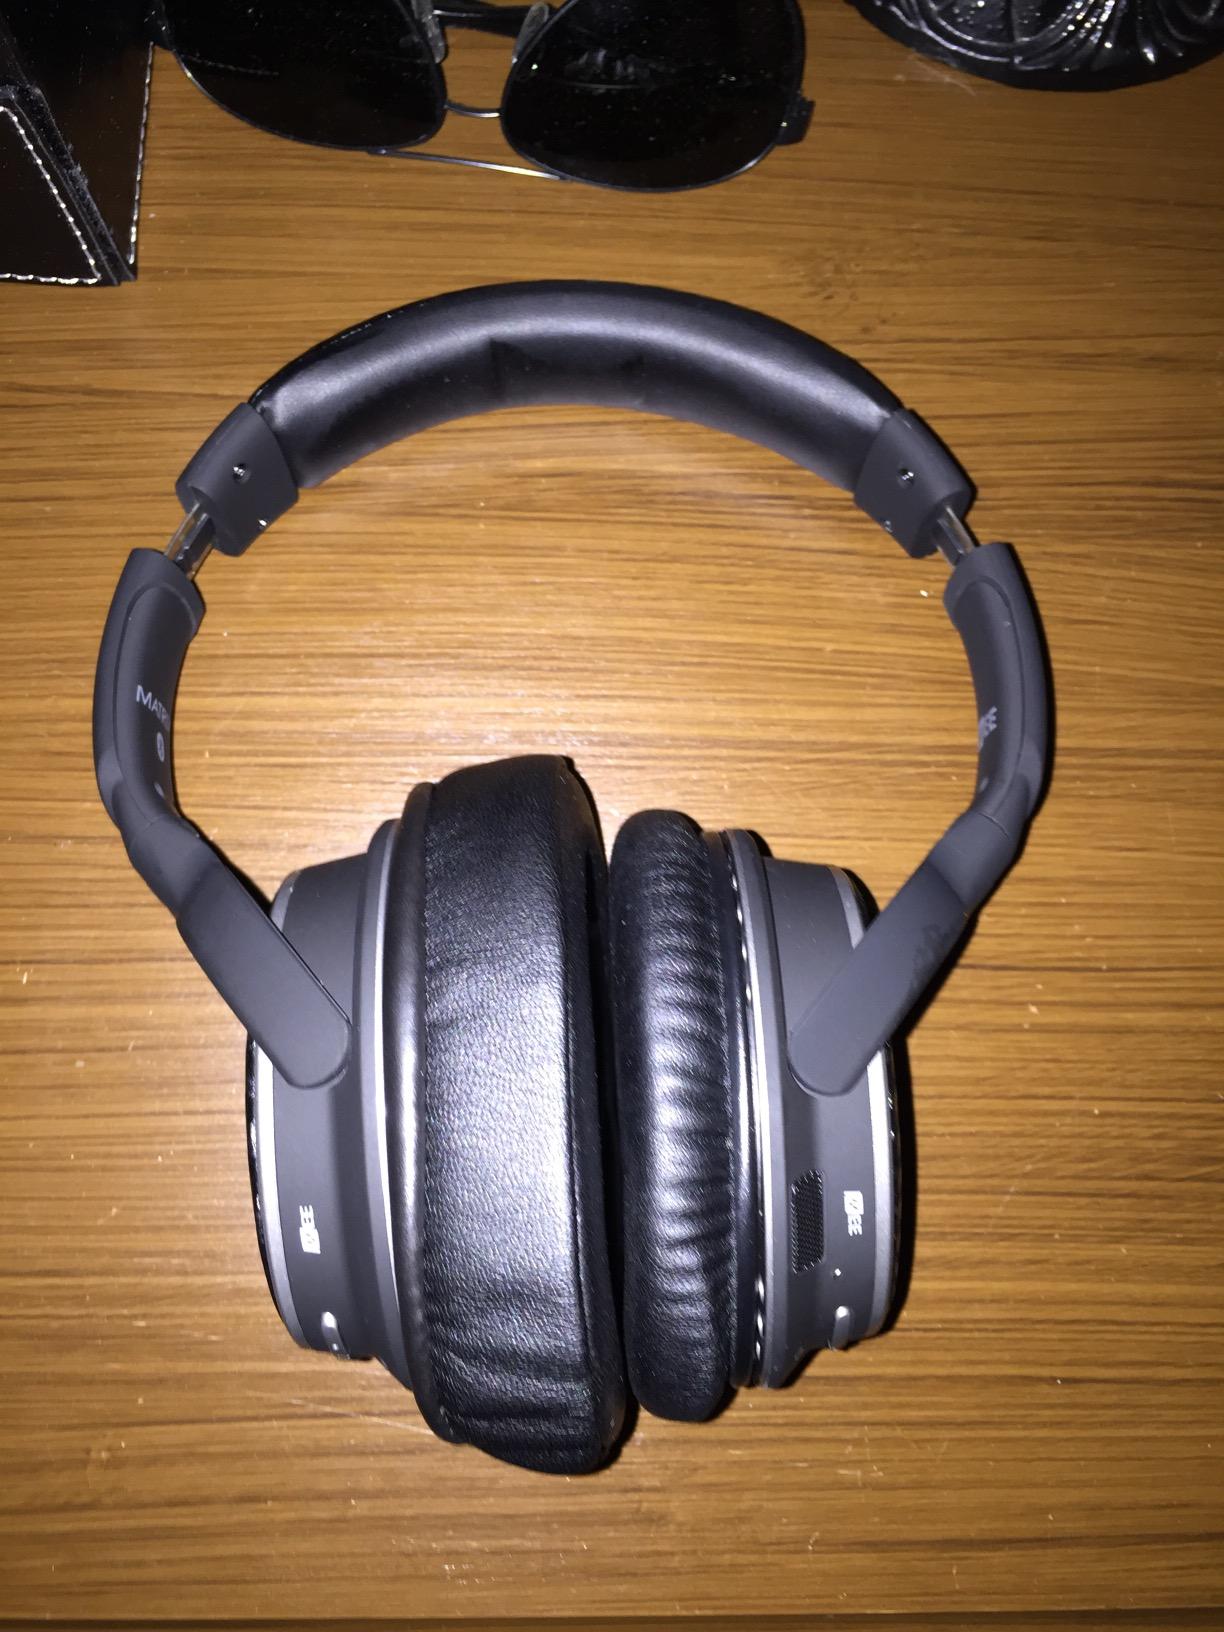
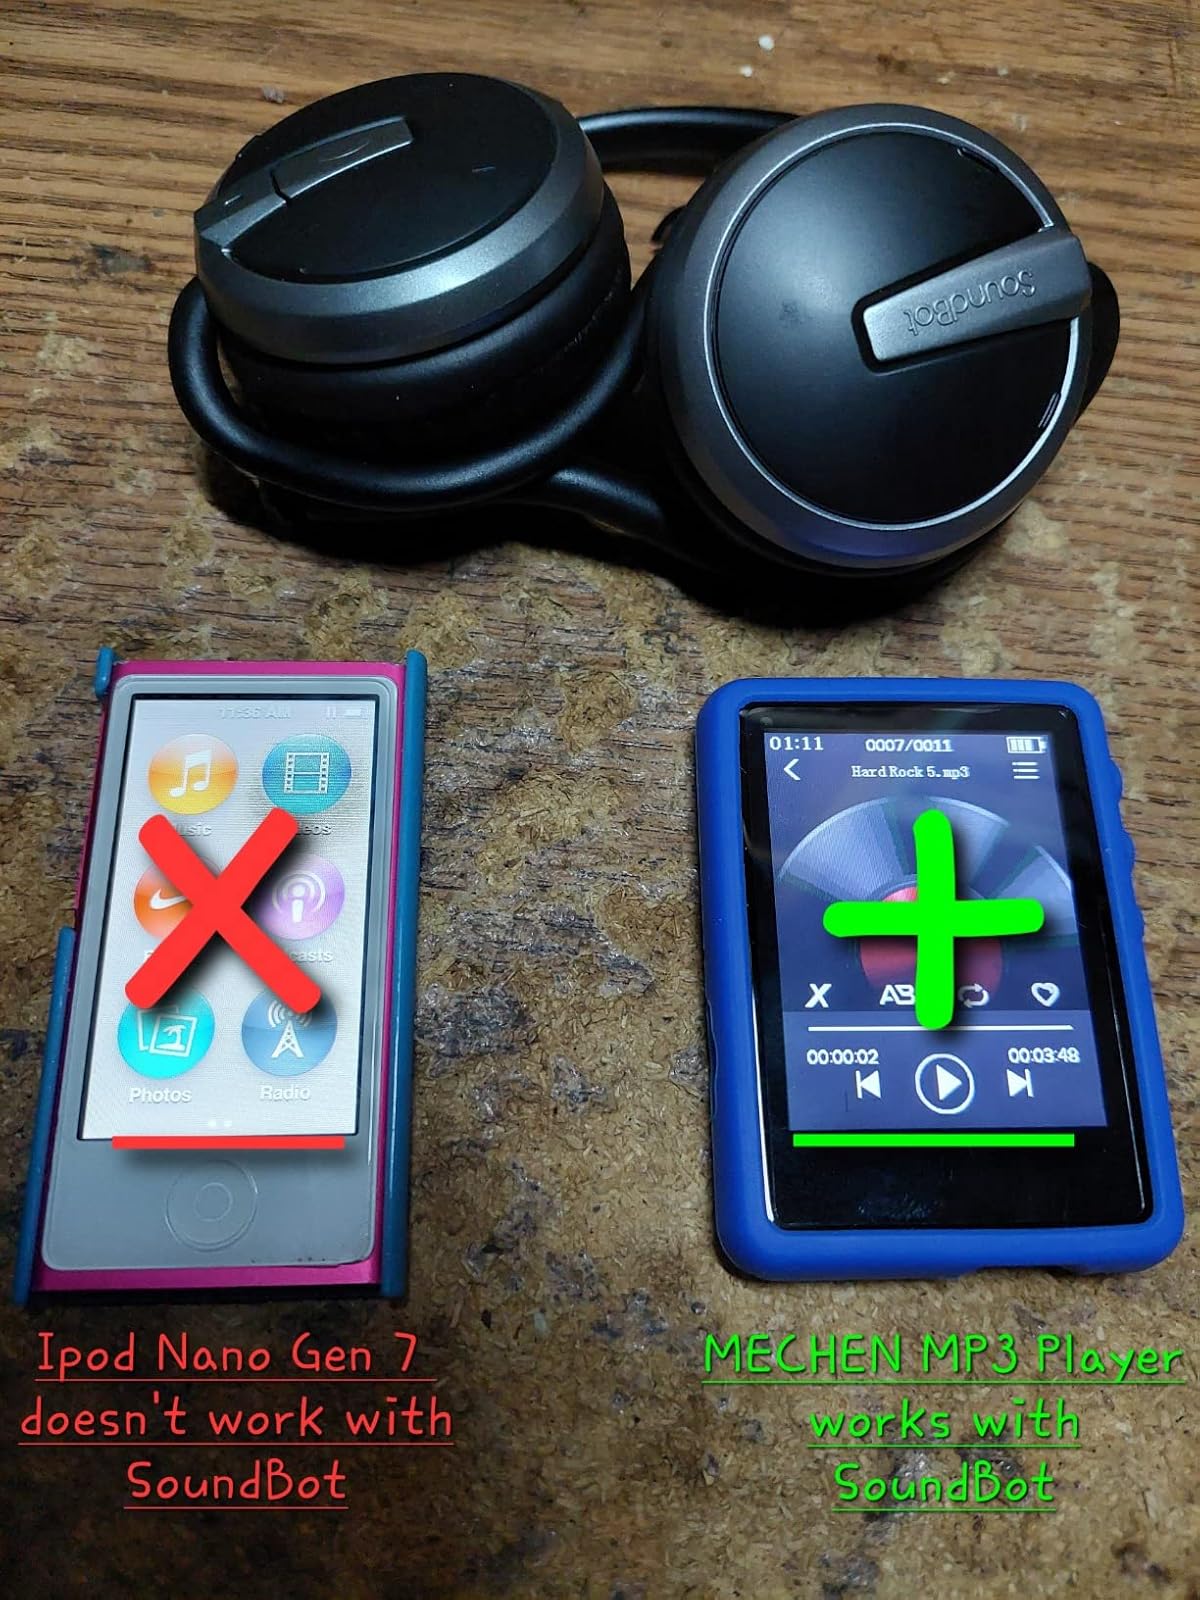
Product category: headphones
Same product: no